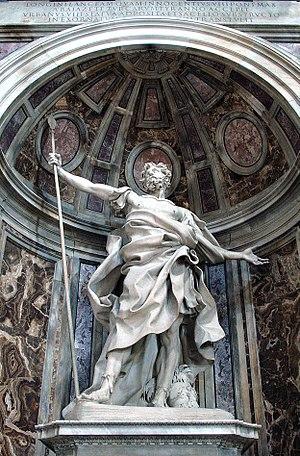
Statue de Saint Longin, Basilique Saint-Pierre, Vatican - Œuvre de Gian Lorenzo Berninil (1598–1680).
Saint Longin le Centurion est le nom traditionnel que la tradition chrétienne donne au soldat romain qui a percé de sa lance le côté droit du Christ une fois mort sur la croix.
La présente liste ne se veut pas exhaustive. Elle se propose de mentionner un choix de saints parmi les plus vénérés par l'Église orthodoxe selon les dates du calendrier grégorien. Les dates du calendrier julien sont les mêmes mais correspondent, dans le calendrier grégorien, à une date postérieure de 13 jours. Elle les classe par collège, selon une logique qui prévaut lors de la composition du programme iconographique destiné à décorer les murs d'une église. Quelques saints peuvent figurer dans deux collèges différents.